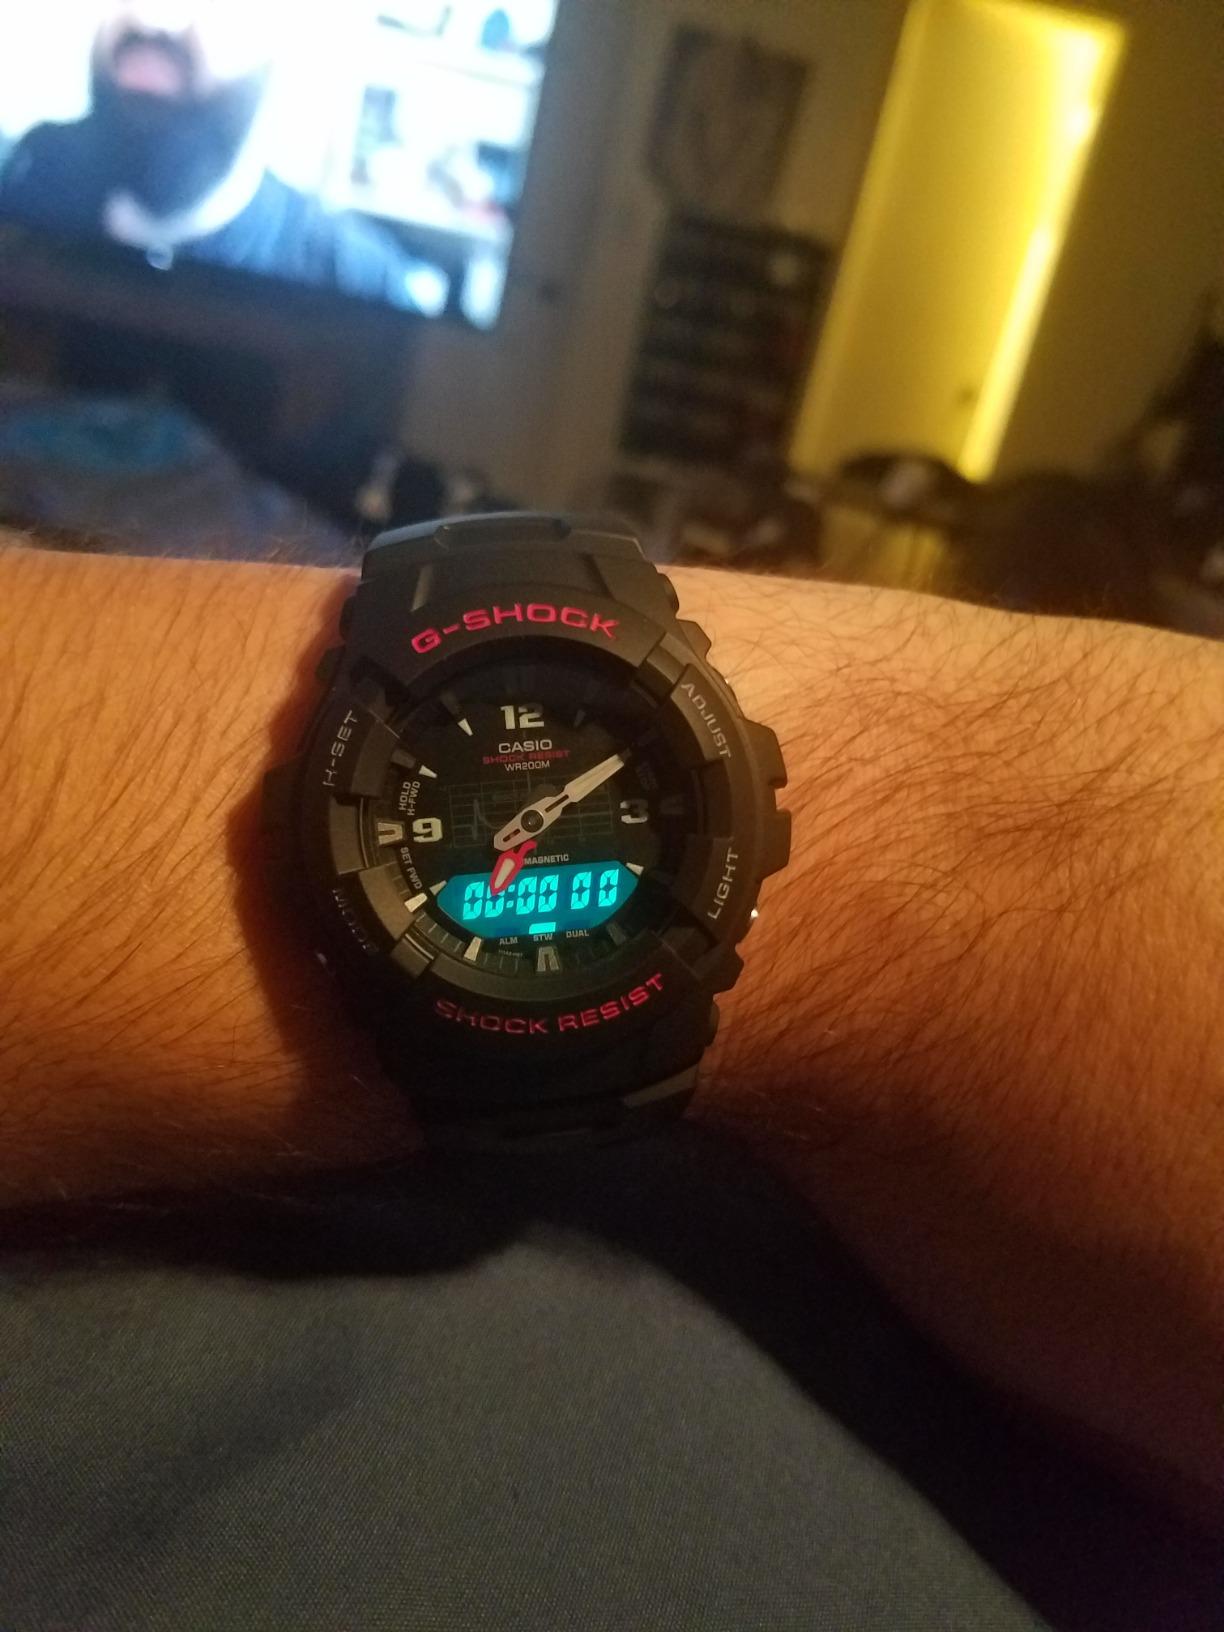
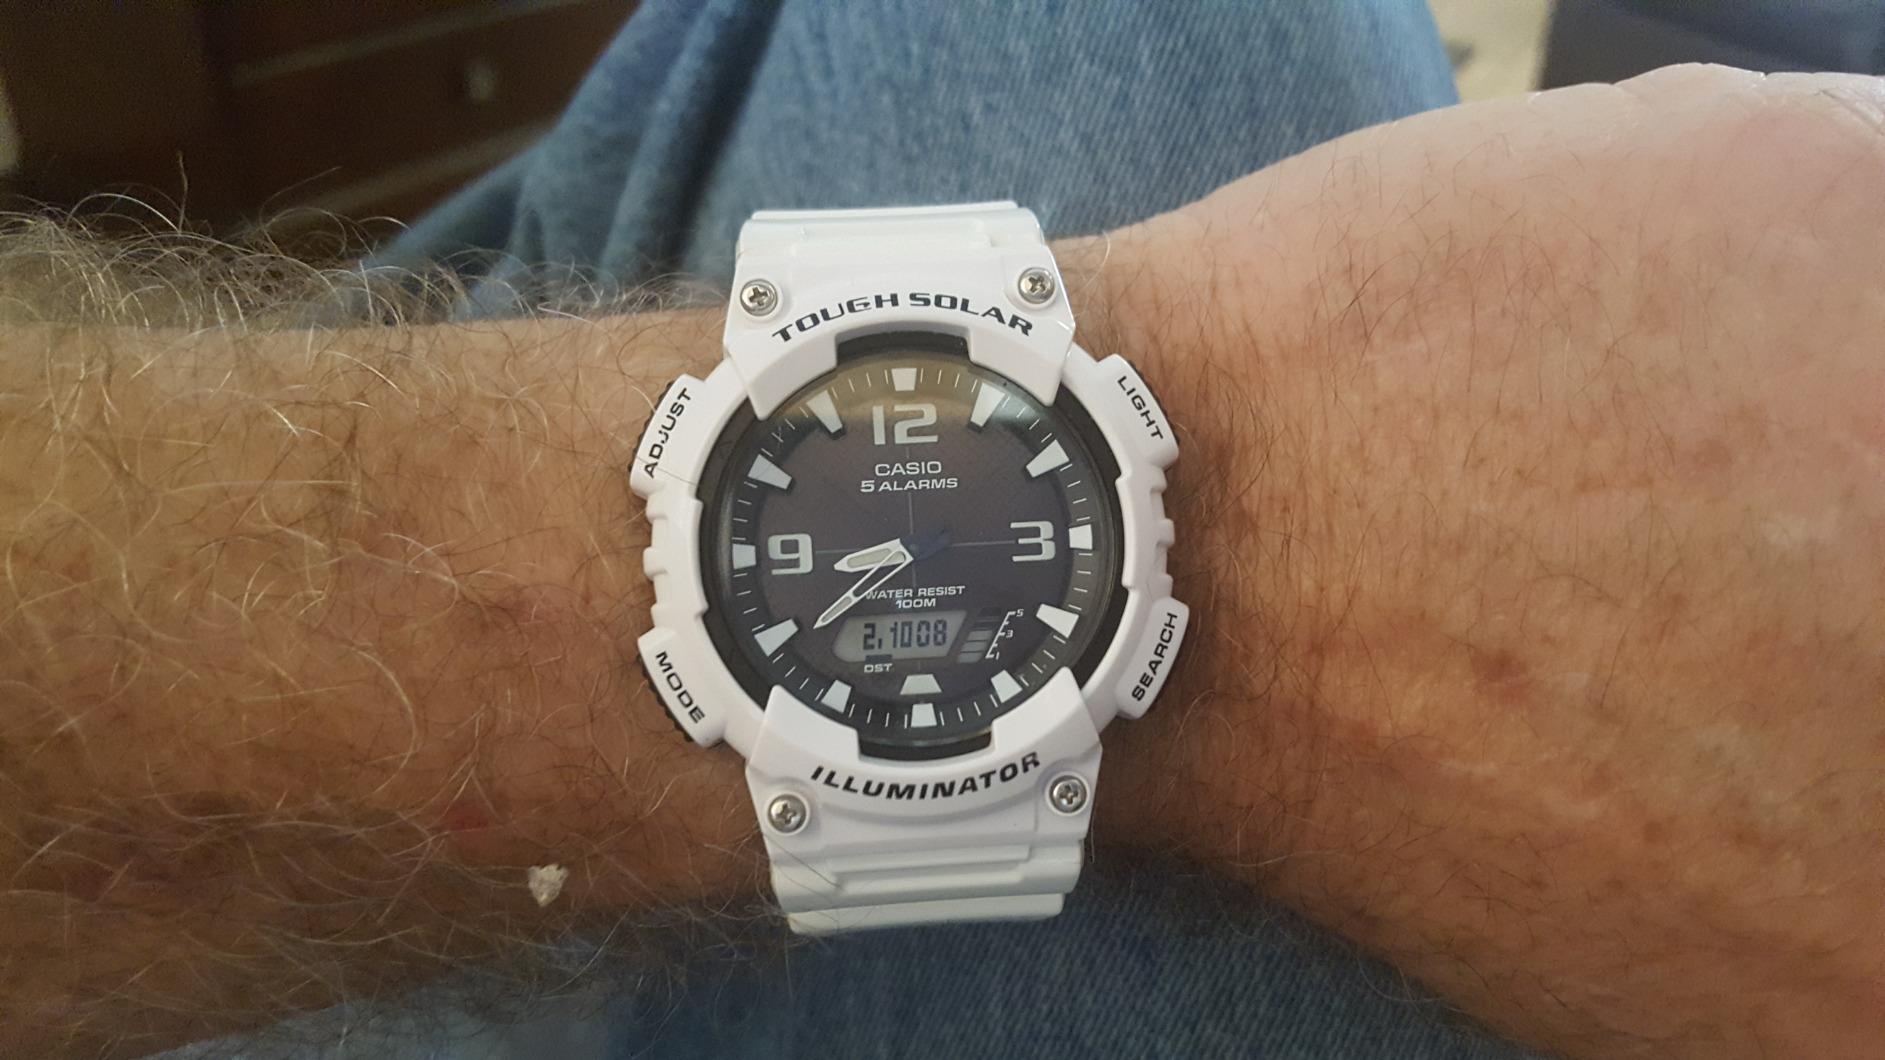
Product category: accessories_watch
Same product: no